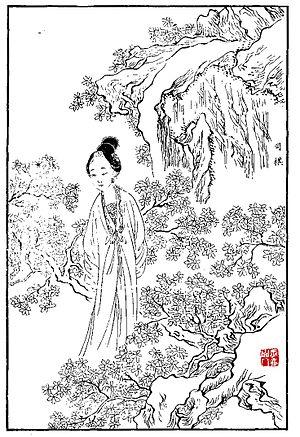
Rectrice des Échiquiers